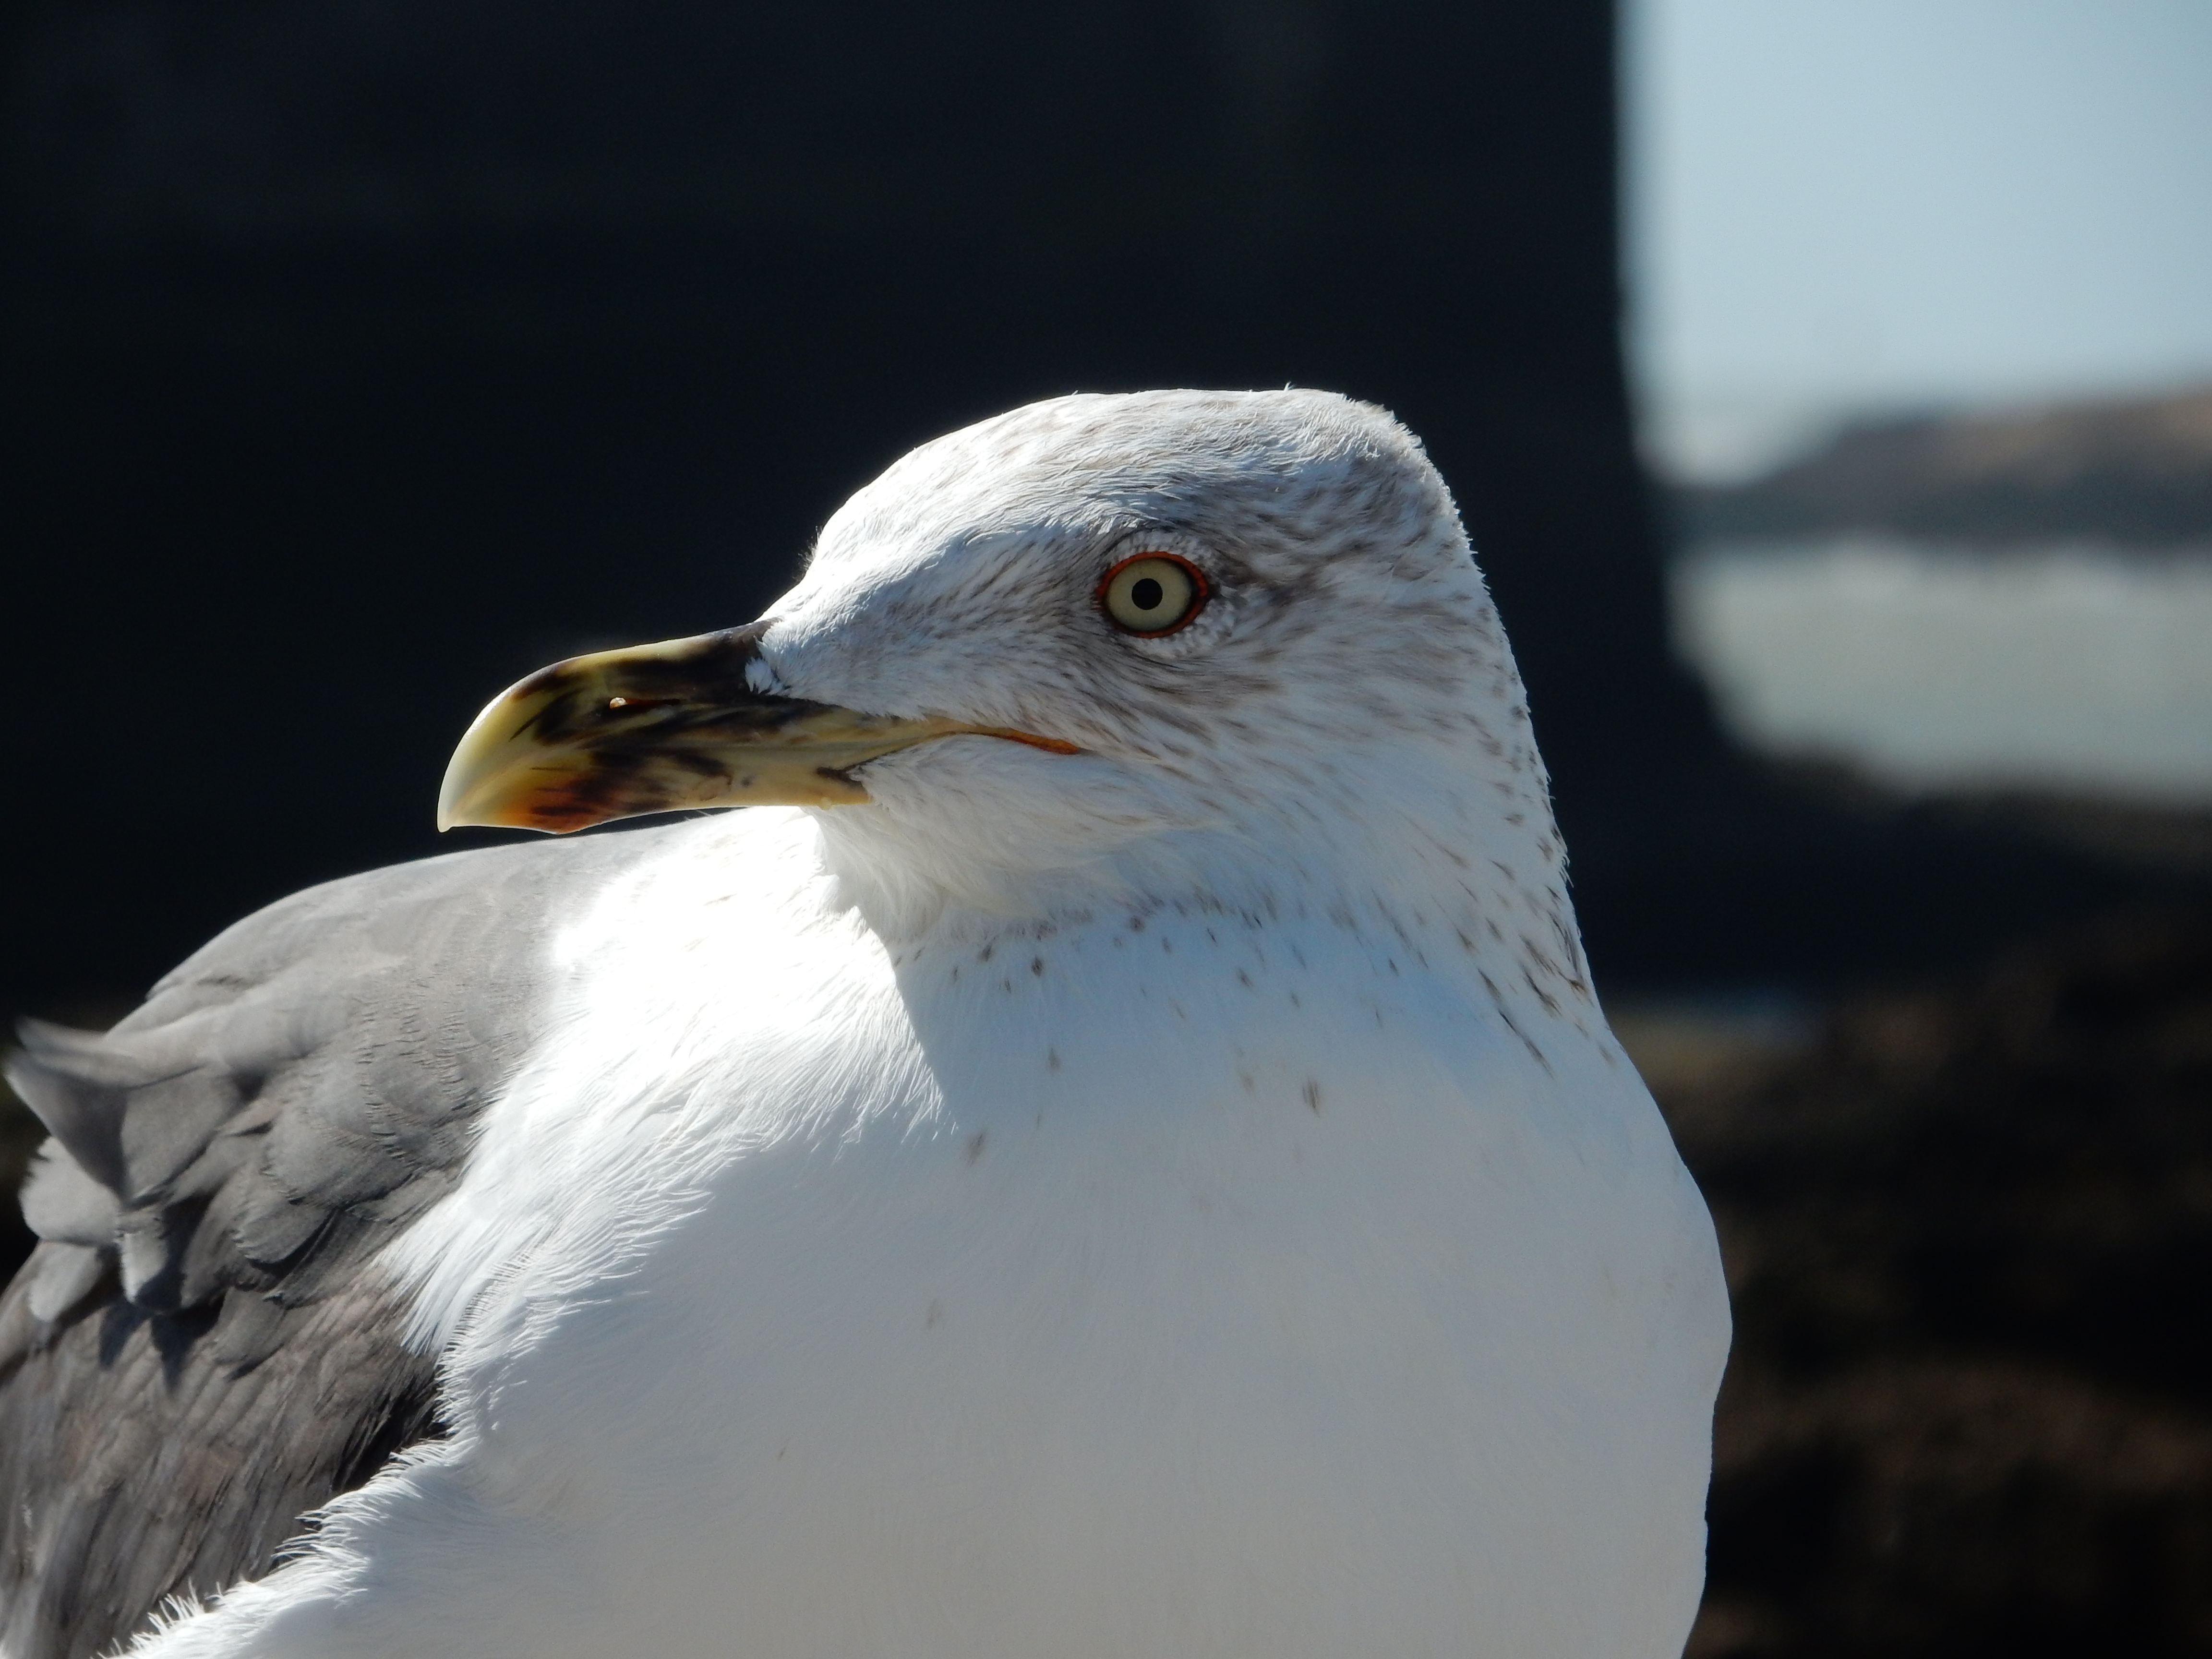
coast, nature, bird, wing, seabird, seagull, wildlife, portrait, gull, beak, holiday, fauna, close up, holidays, vertebrate, morocco, charadriiformes, european herring gull